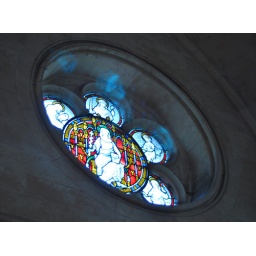
A rose window just over the entrance to the cathedral.